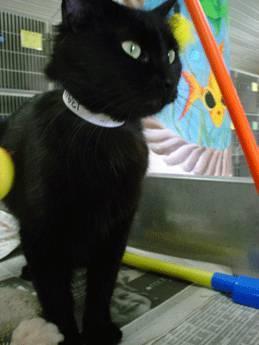
cat